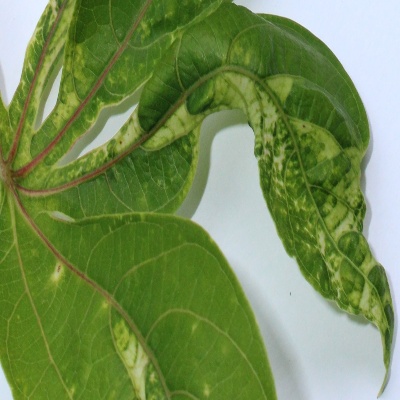
Crop: Cassava
Condition: mosaic